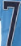
Number: 7